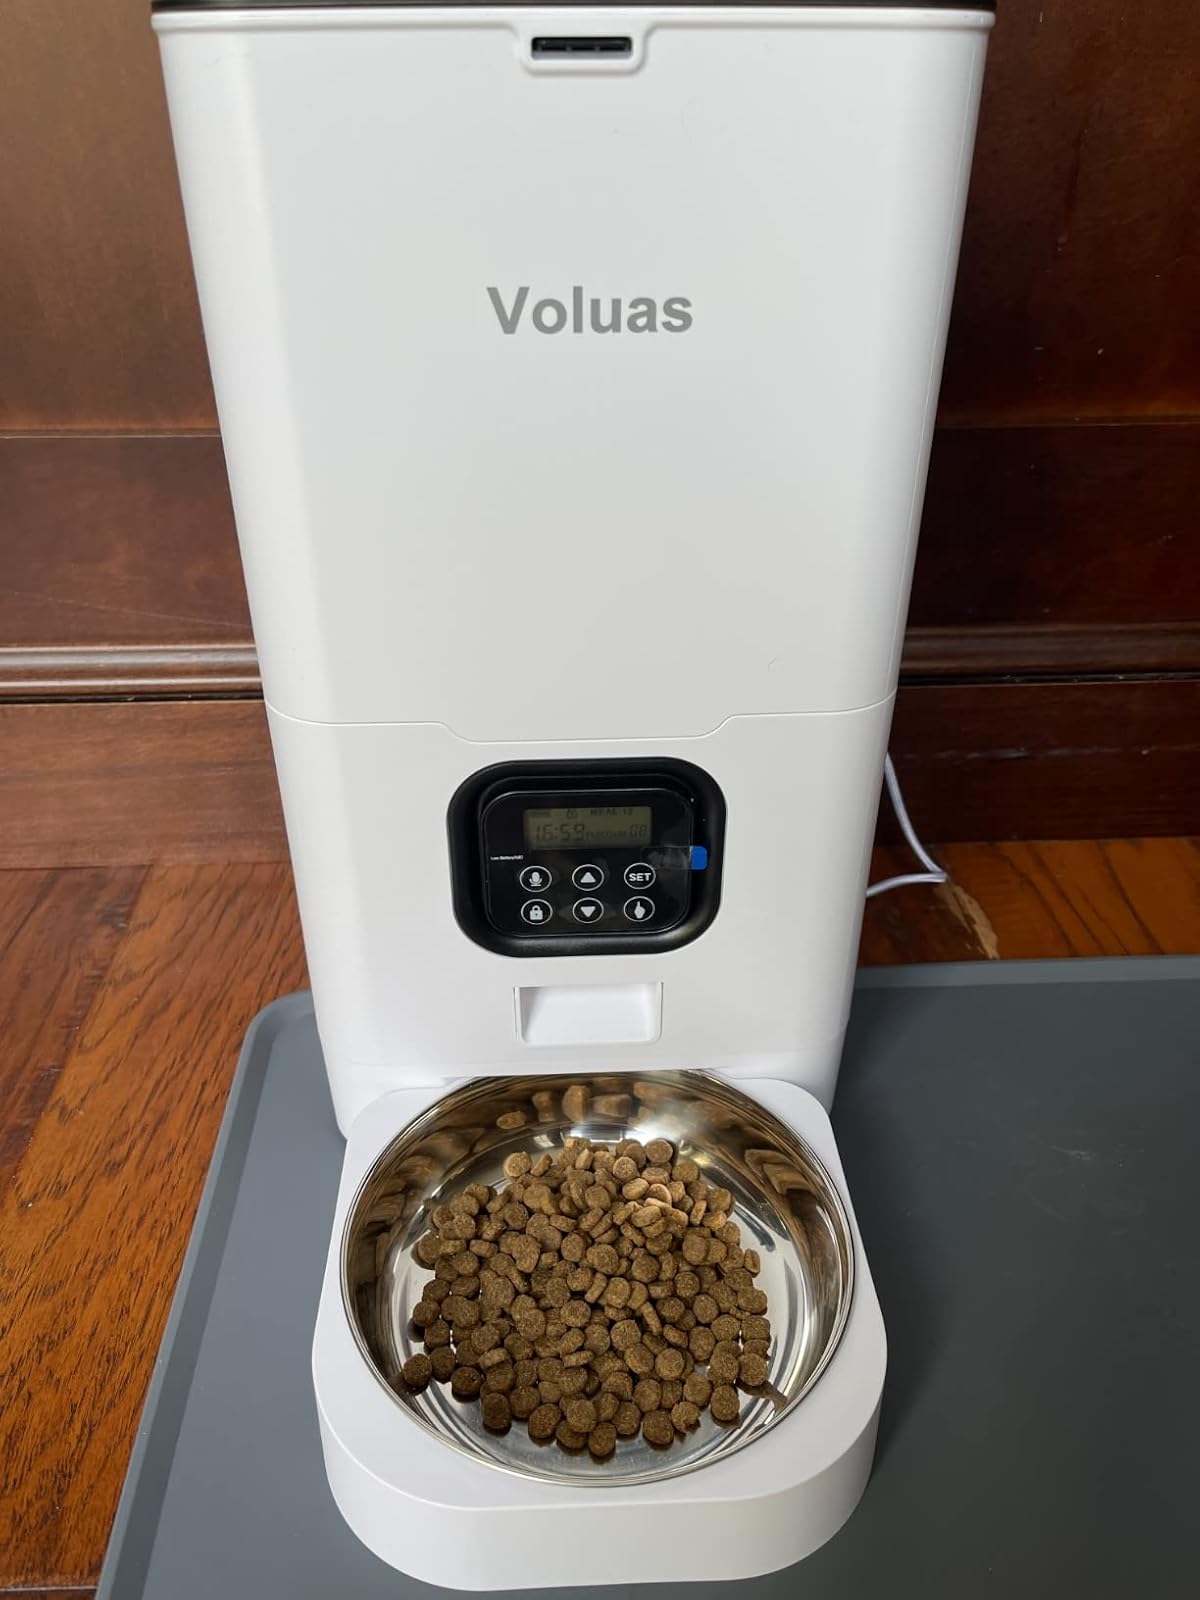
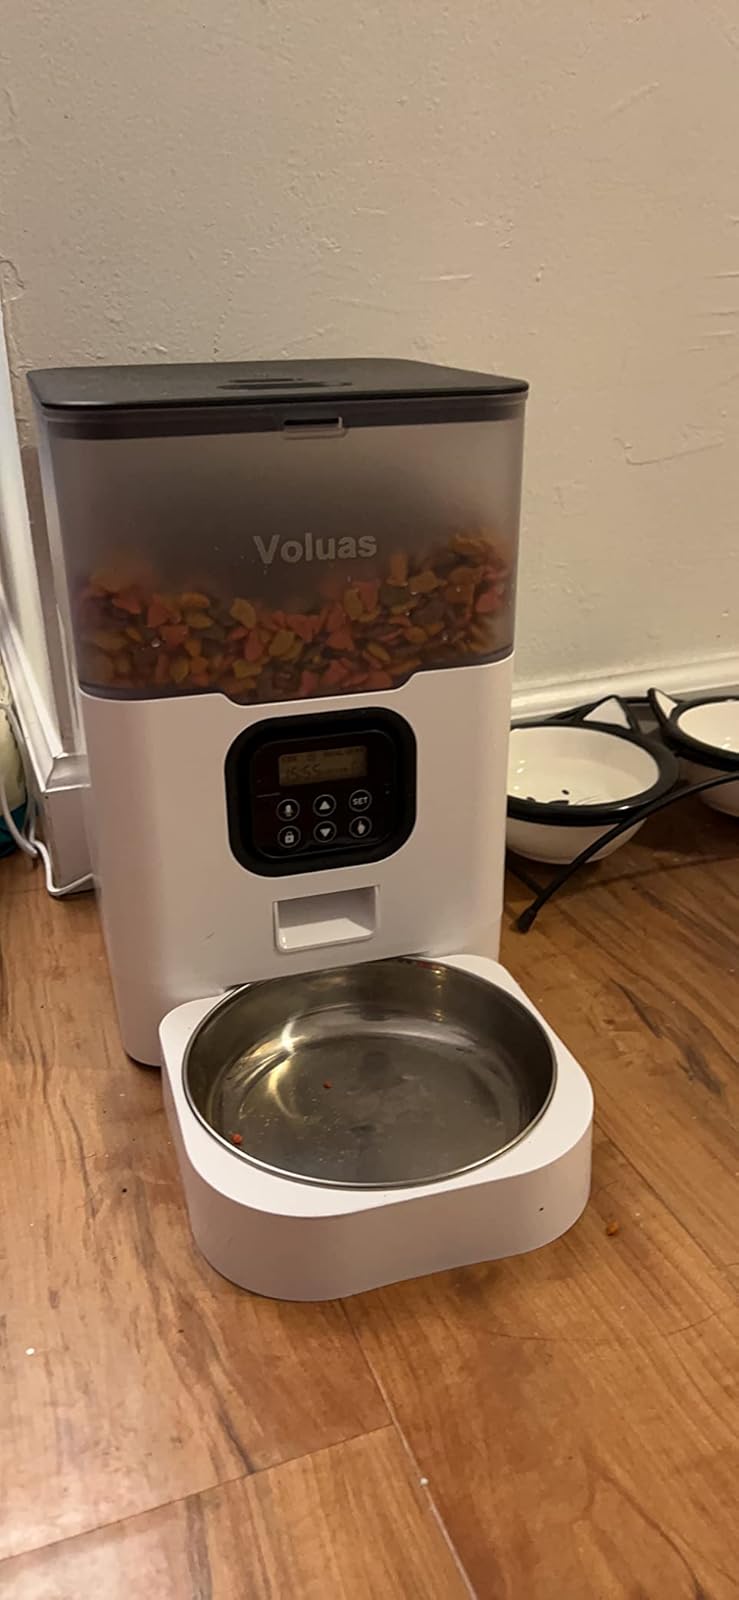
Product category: items_feeder
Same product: no